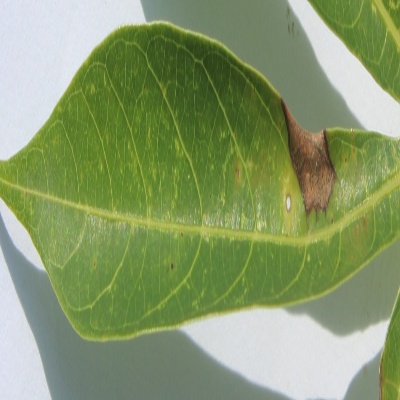
Crop: Cassava
Condition: bacterial blight